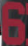
Number: 6